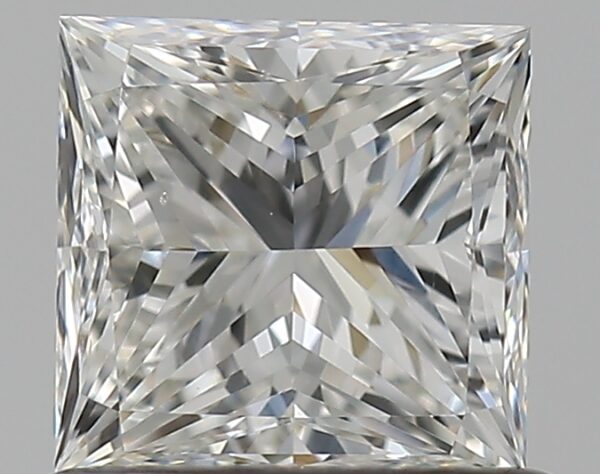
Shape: princess
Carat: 0.78
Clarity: VS2
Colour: H
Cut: EX
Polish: EX
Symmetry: VG
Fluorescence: N
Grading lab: GIA
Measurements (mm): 5.08 x 4.95 x 3.6